Mickey Owen

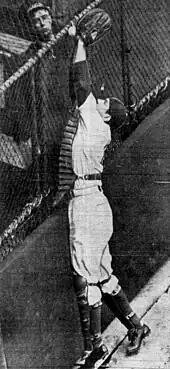
Owen during the 1942 season

From 1941 to 1944, Owen averaged 46 runs batted in per season for the Dodgers and played for the Brooklyn team which faced the New York Yankees in the 1941 World Series. During National League season, he set a then-record for most consecutive errorless fielding chances by a catcher (508) and finished with a .995 fielding average. Yet, ironically, Owen is most remembered in baseball lore today for a costly mistake that he committed during that year's World Series. The Yankees held a 2-games-to-1 lead entering Game 4 on October 5 at the Dodgers' home field, Ebbets Field. With the Dodgers leading 4–3 and 2 outs for the Yankees in the top of the ninth inning and the count 3–2 on Tommy Henrich, Henrich swung and missed at strike 3, which would have been the final out of the game, but the ball eluded Owen and went to the backstop, allowing Henrich to make it safely to first base. The Yankees then rallied and scored four runs in the remainder of the inning and won the game 7–4. Instead of the series being tied, the victory gave the Yankees a 3–1 lead. The next day, they beat the Dodgers 3–1 in Game 5 and won the World Championship. The Dodgers did not return to the World Series until 1947 and didn't win the series until 1955.